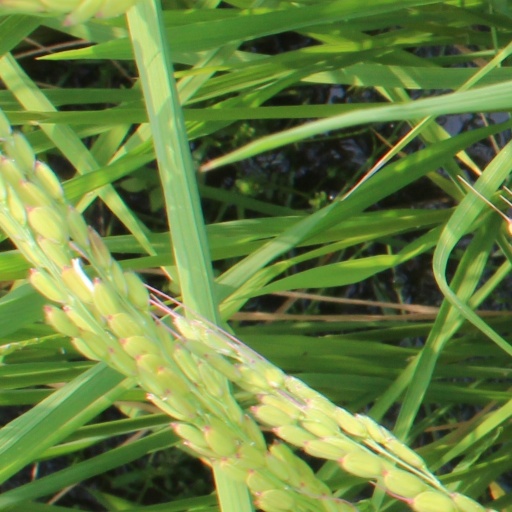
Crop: rice